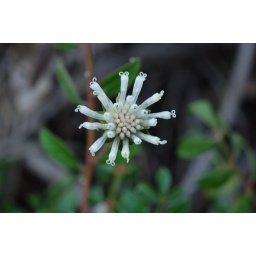
Melanthera parvifolia flower above @Miami Metrozoo pine rockland